William Baillie (engraver)

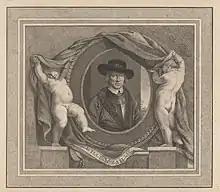
Captain William Baillie, Unknown Date

William Baillie (1723–1810) often known as "Captain William Baillie" was an Irish printmaker, known especially for works in the style of, or directly copied from, the etchings of Rembrandt. Usually described as an amateur artist, he was an officer in the British Army until 1761, and later held the post of Commissioner of Stamps. He also acted as an agent for art collectors, most notably Lord Bute.